Mira Cirul

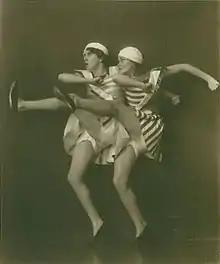
Mila Cirul and Hedy Pfundmayr, 1928

Mila Cirul (1901 - 1967 or 1977) was a Latvian dancer. "Cirul liked to dance violent, passionate modes of feeling, often with music (Bach, Handel) seldom associated with violence or passion".